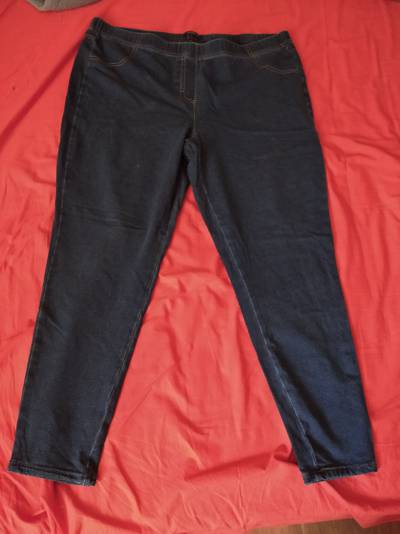
Waste category: clothes